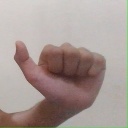
अक्षर: त